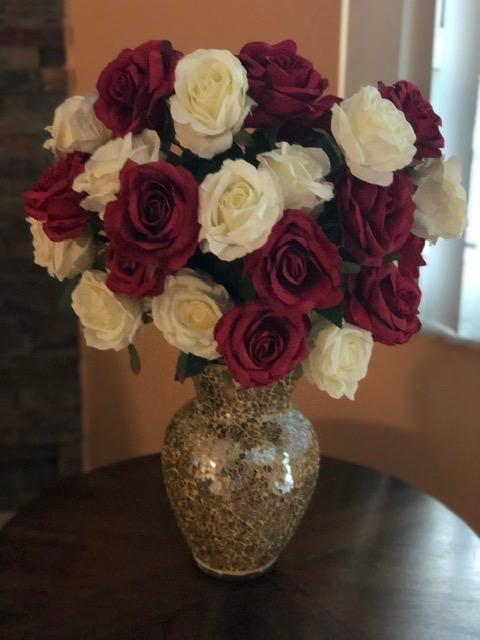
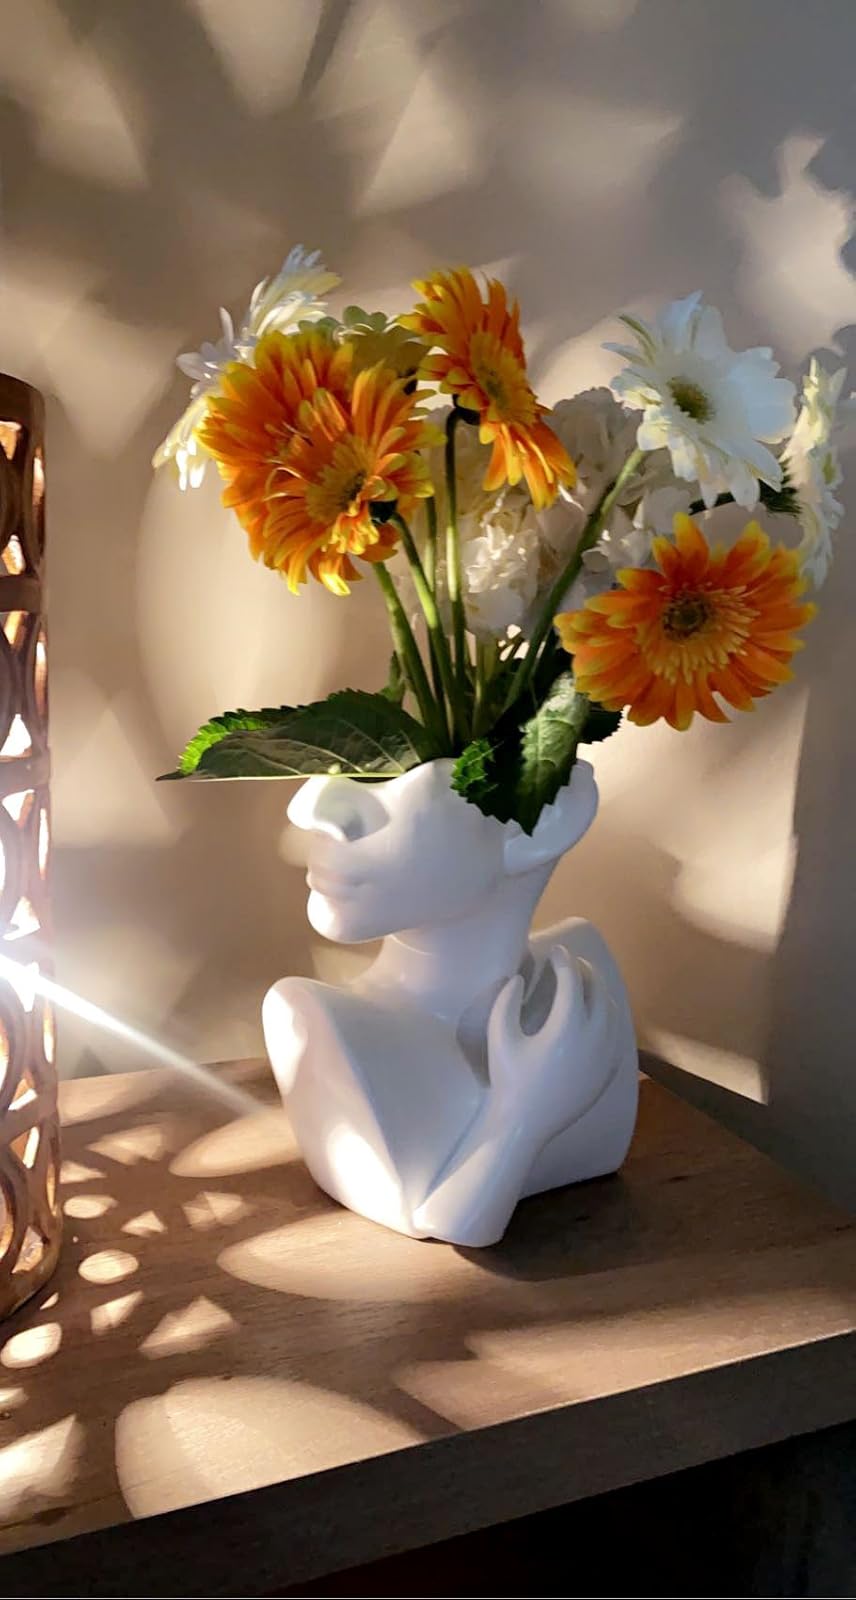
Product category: vase
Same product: no